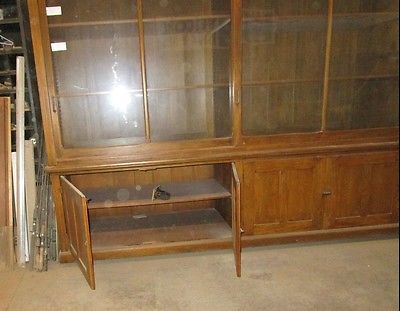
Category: cabinet